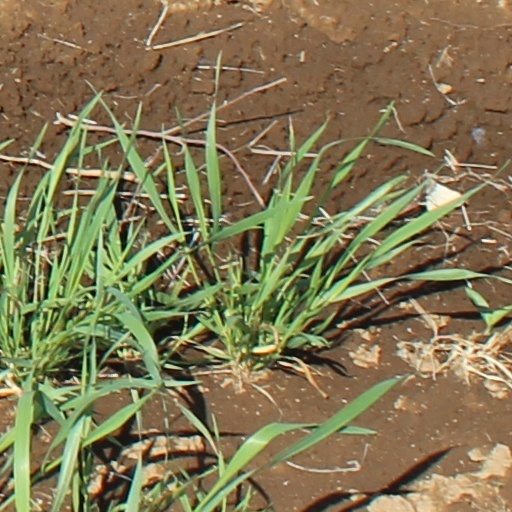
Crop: wheat